Kunming

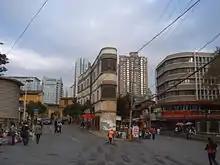
Old Kunming quarter, containing the narrow and curved "Sister Buildings" (姊妹楼) behind the Victory Monument on Guanghua Jie, located across the street to the north of the old Bird and Flower Market

The opening of the Kunming area began in earnest with the completion in 1906–1910 of the Kunming-Haiphong Railway to Haiphong in north Vietnam (part of French Indochina).